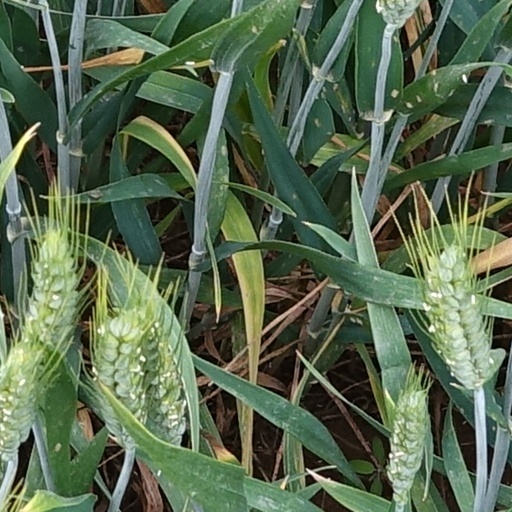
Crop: wheat